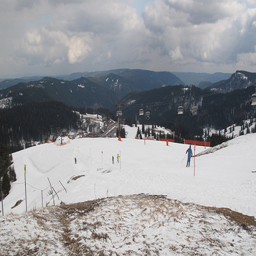
A person is skiing on a ski slope.
A variety of people ride on a hill with snow.
Snow skiers enjoying the slopes in the mountains.
Several people are seen from a distance skiing on a mountain.
A man is skiing in the distance in the snow.